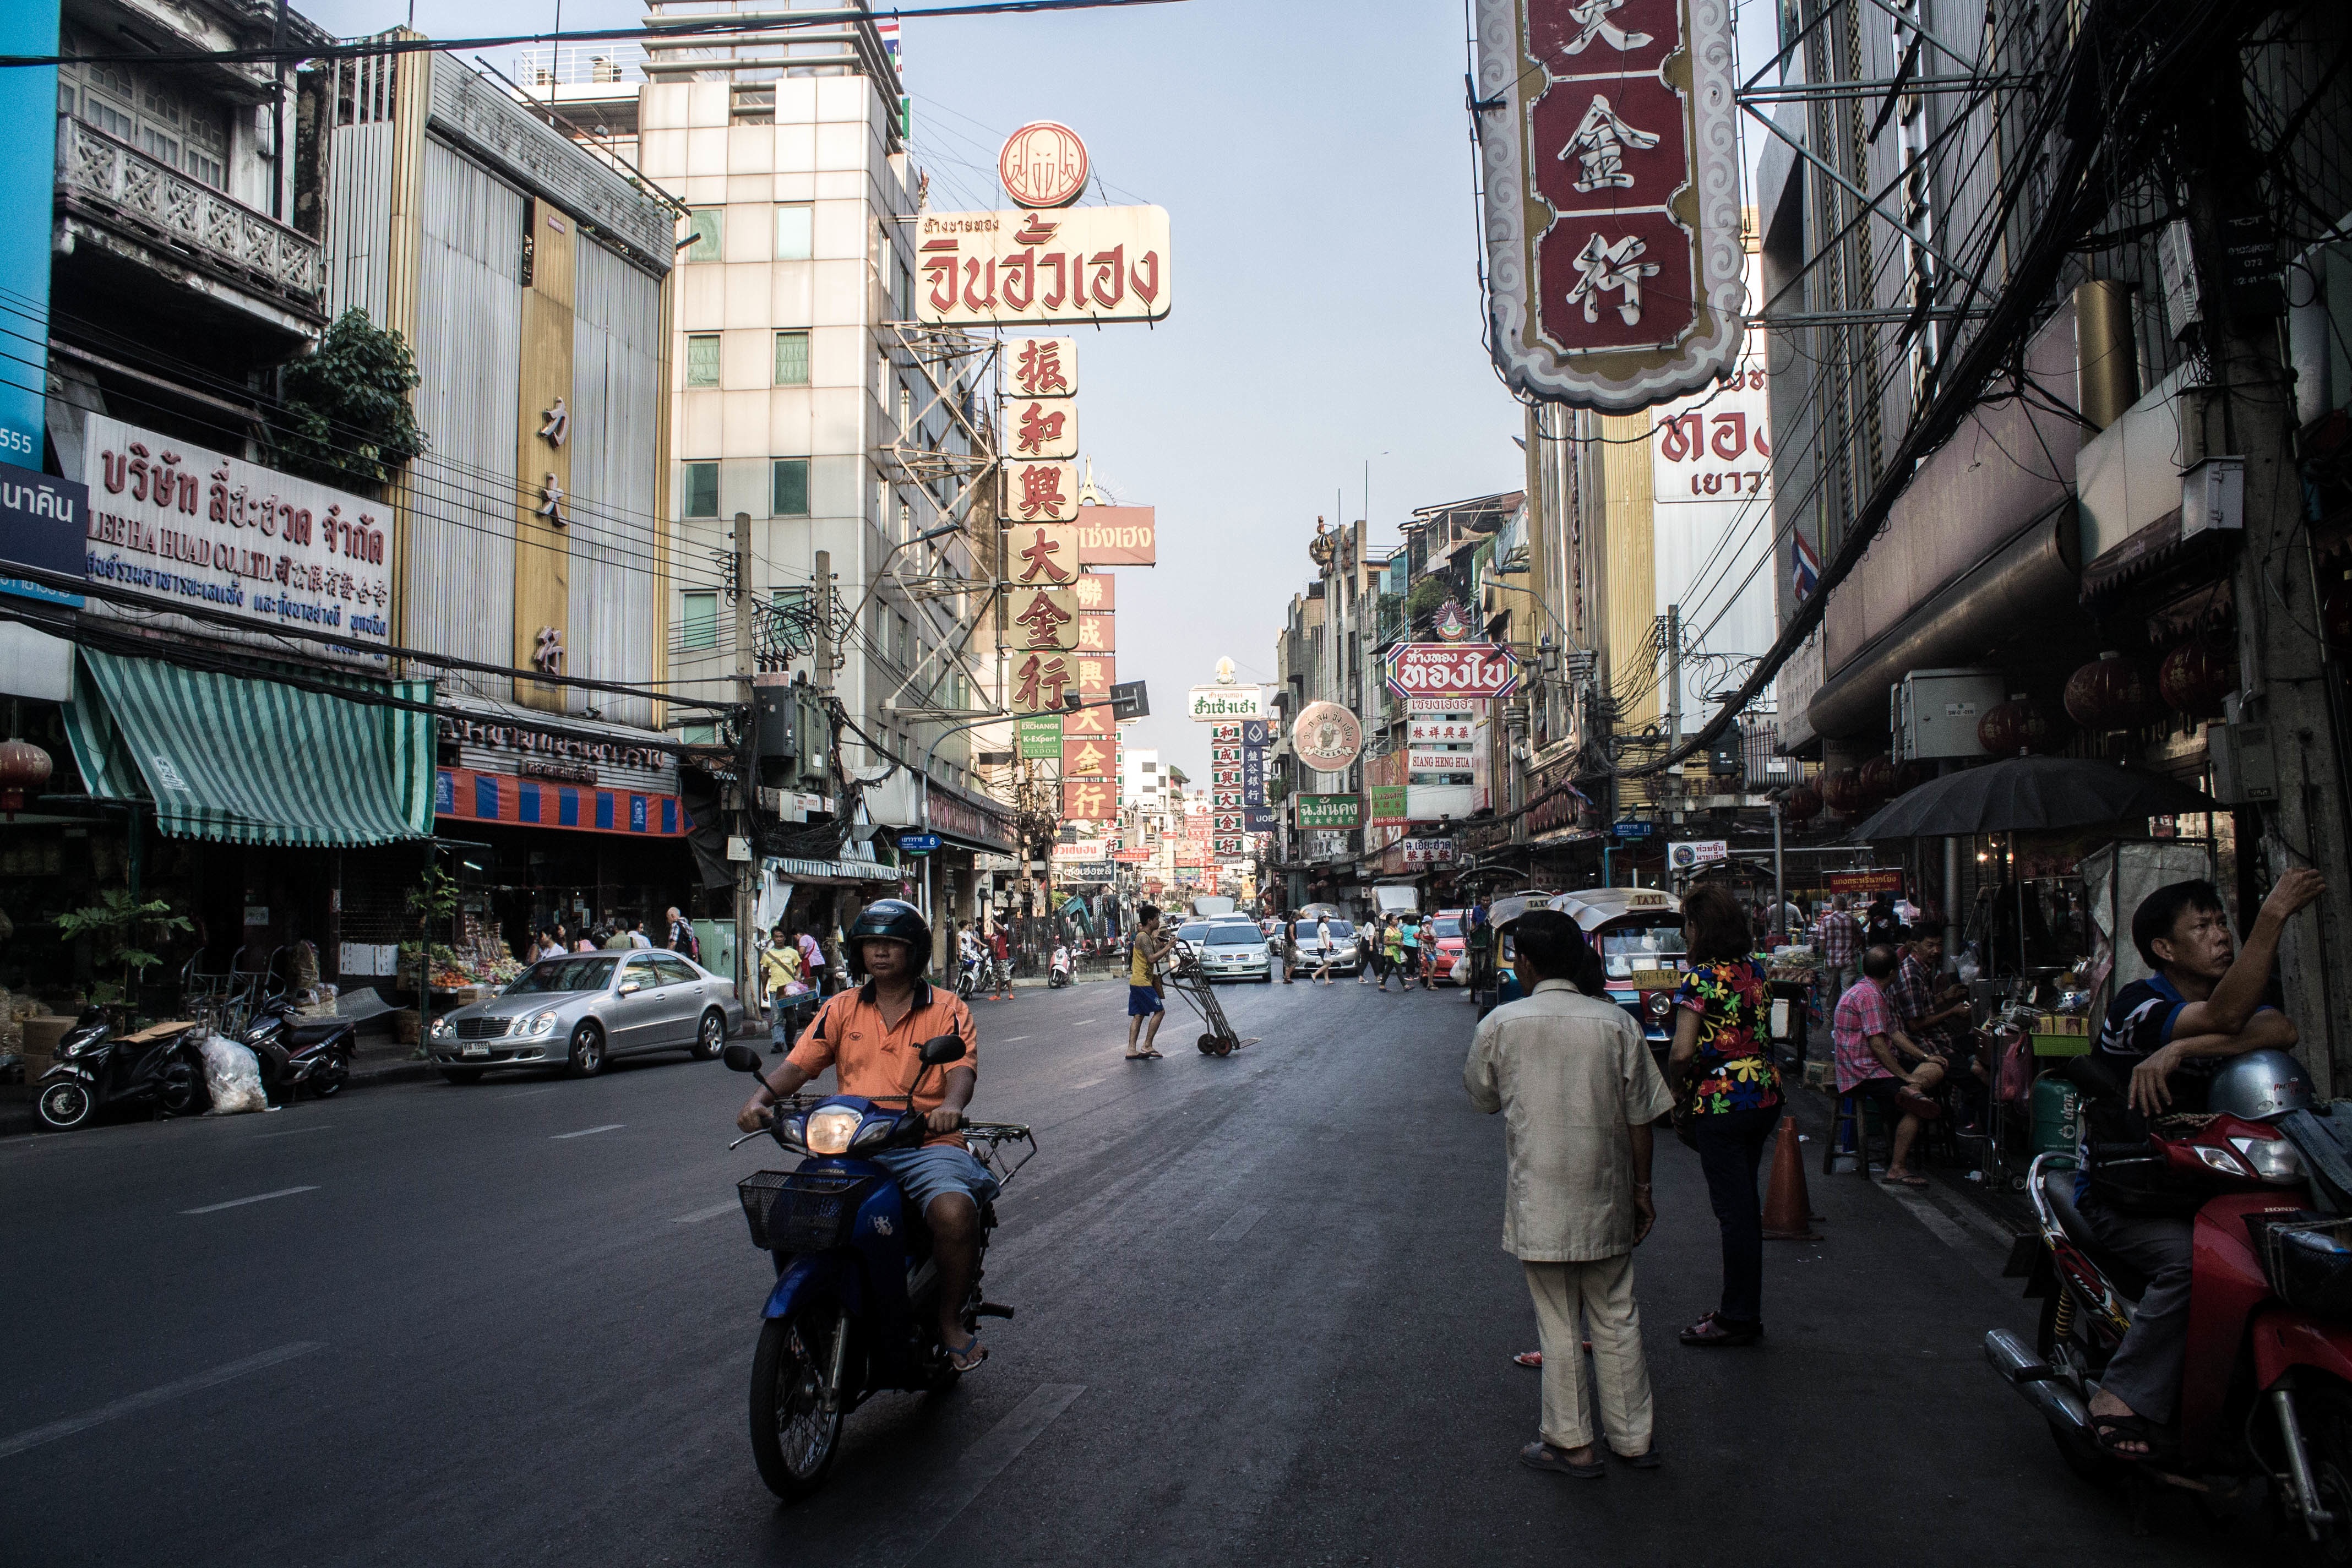
pedestrian, road, street, town, city, crowd, cityscape, downtown, travel, tourism, lane, infrastructure, neighbourhood, urban area, human settlement, nonbuilding structure